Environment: real
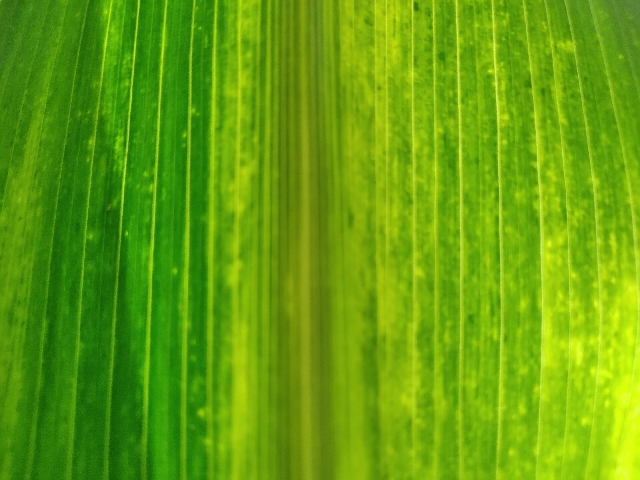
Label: lethal_necrosis